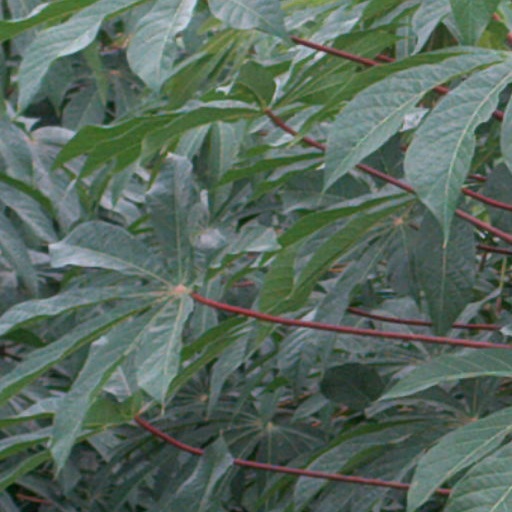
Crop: cassava